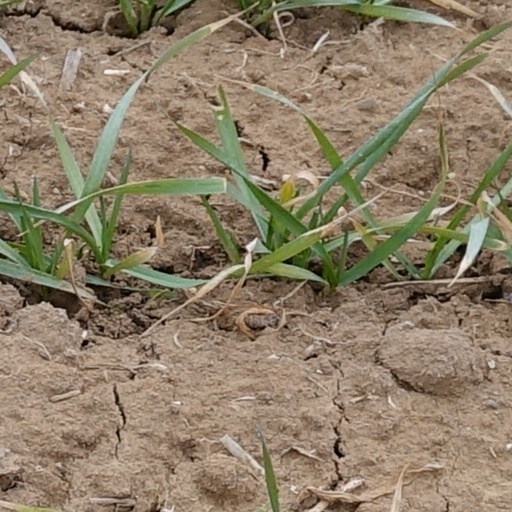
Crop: wheat